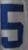
Number: 5